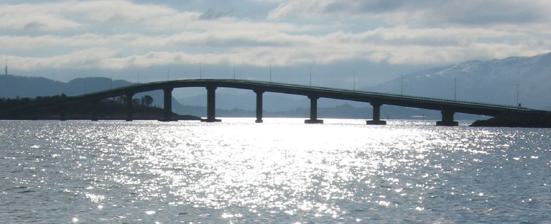
Building: Giske Bridge
Country: Norway
Year built: 1987
Bridge in Giske Municipality, Norway Giske Bridge Giskebrua View of the Giske Bridge Coordinates 62°30′28″N 06°04′37″E / 62.50778°N 6.07694°E / 62.50778; 6.07694 Carries Fv658 Locale Giske Municipality , Norway Characteristics Total length 552 m (1,811 ft) Longest span 52 m (171 ft) No. of spans 11 Clearance below 17 m (56 ft) History Opened 1987 Location The Giske Bridge ( Norwegian : Giskebrua ) is a concrete beam bridge between the islands of Valderøya and Giske in Giske Municipality in Møre og Romsdal county, Norway . The bridge is 552 metres (1,811 ft) long, the longest span is 52 metres (171 ft), and the maximum clearance to the sea is 17 metres (56 ft). The bridge has 11 spans. Giske Bridge was opened in 1987 and had a toll until 2009. Together with the nearby undersea tunnels , the bridge is part of the Vigra Fixed Link which connects the islands of Giske Municipality with the nearby city of Ålesund . See also List of bridges in Norway List of bridges in Norway by length List of bridges List of bridges by length References